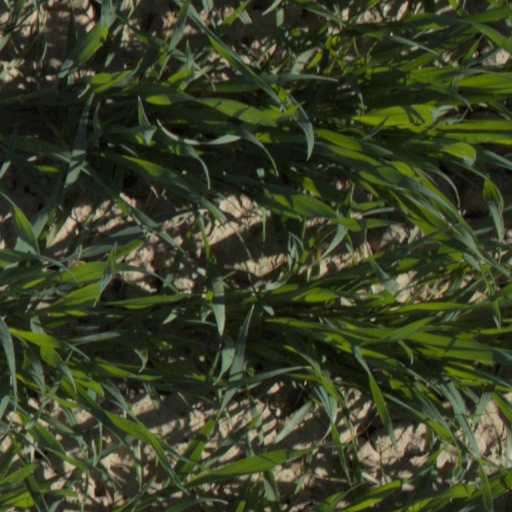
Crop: wheat